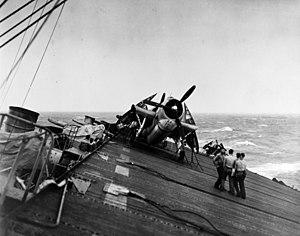
Le porte-avions d'escorte est un type de porte-avions de petite taille produit durant la Seconde Guerre mondiale. Conçus dans l'urgence pour assurer la protection des convois et pour suppléer le manque de porte-avions d'escadre en assurant une partie de leurs missions d'entraînement et de transport, ces navires assurèrent des missions offensives de plus en plus nombreuses, notamment la conduite de raids contre des objectifs terrestres et les missions d'appui au sol lors des opérations amphibies.